Bersaglieri

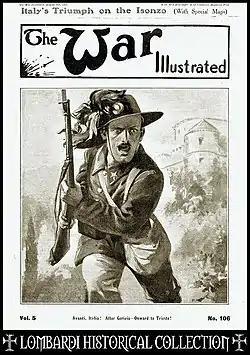
'AVANTI ITALIA!': "The War Illustrated", Vol.5, No.106, Aug., 1916

During World War I, the 12 existing Bersaglieri regiments were augmented by nine newly raised regiments and fought with distinction on the Italian Front. Of the 210,000 members of Bersaglieri regiments, 32,000 were killed and 50,000 wounded during the war. Italy's last surviving World War I veteran, Delfino Borroni, was a member of the 6th Bersaglieri Regiment from Bologna. Another member who served as Bersagliere on the front (and was wounded) was Benito Mussolini.